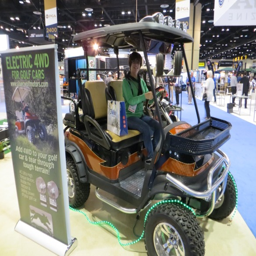
or a major pimped out set of wheels for the ride from the condo to the clubhouse .